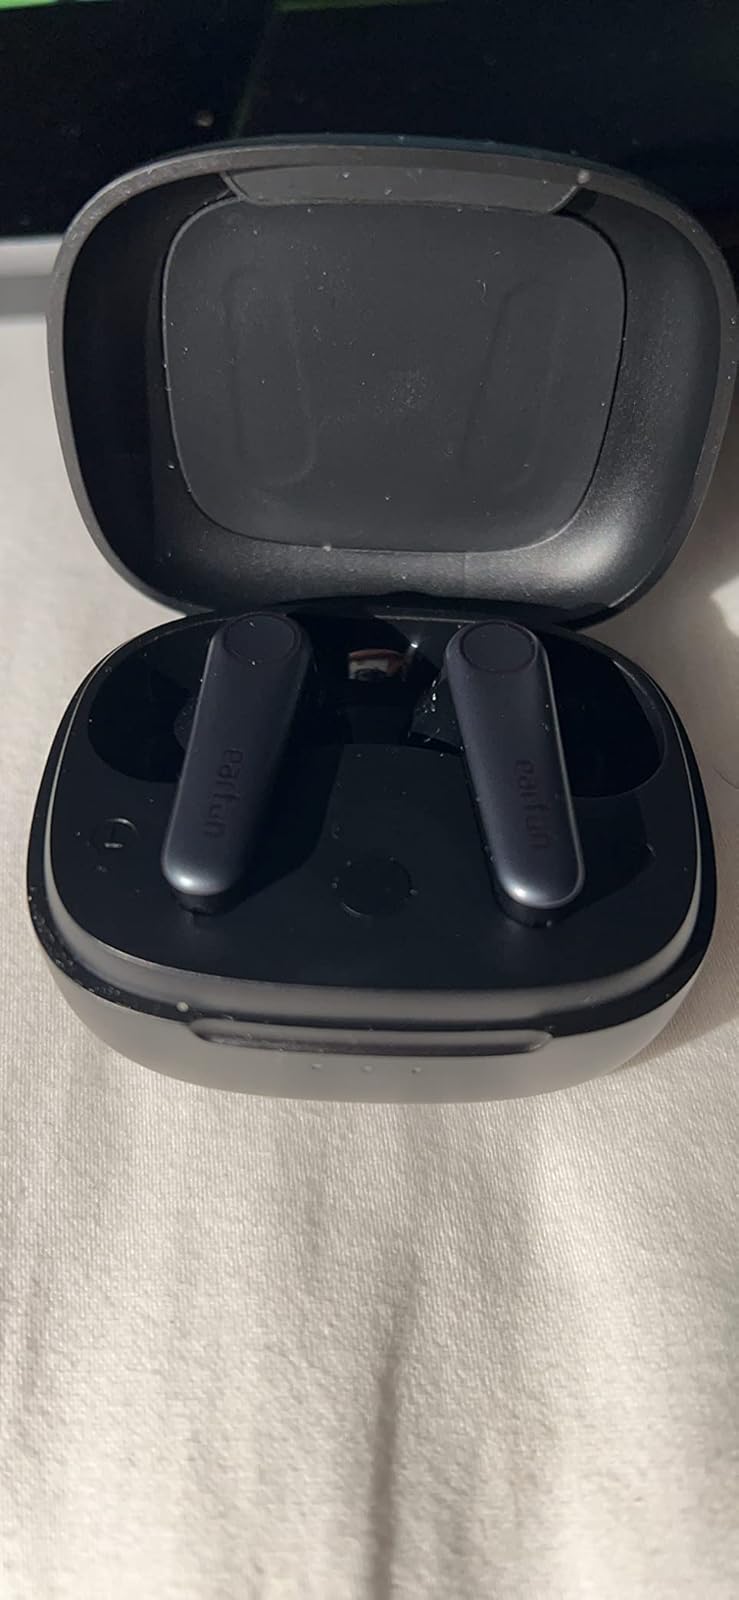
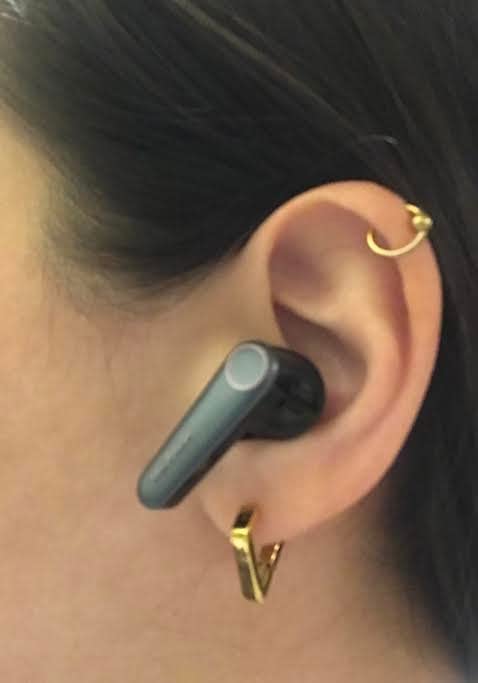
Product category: earbuds
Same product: yes